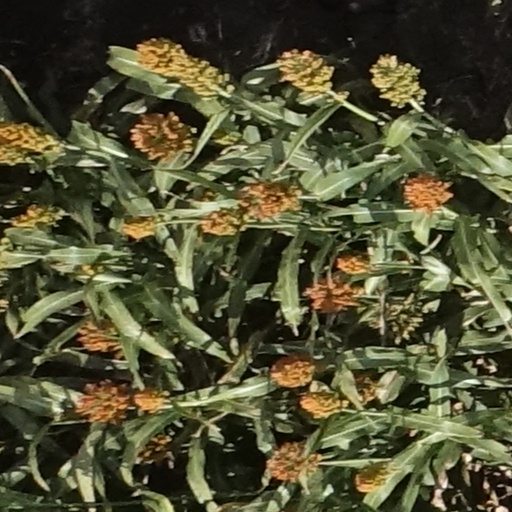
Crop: sorghum